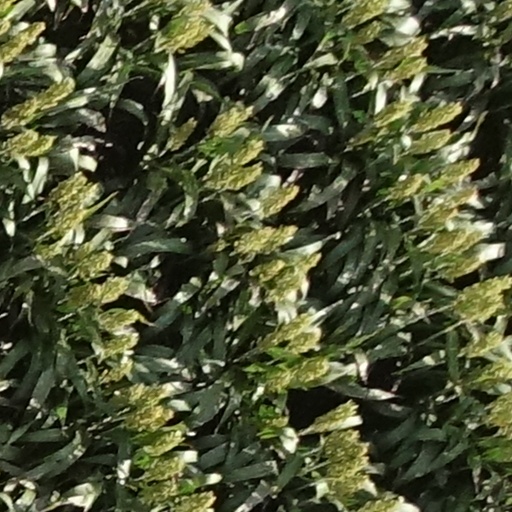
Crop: sorghum